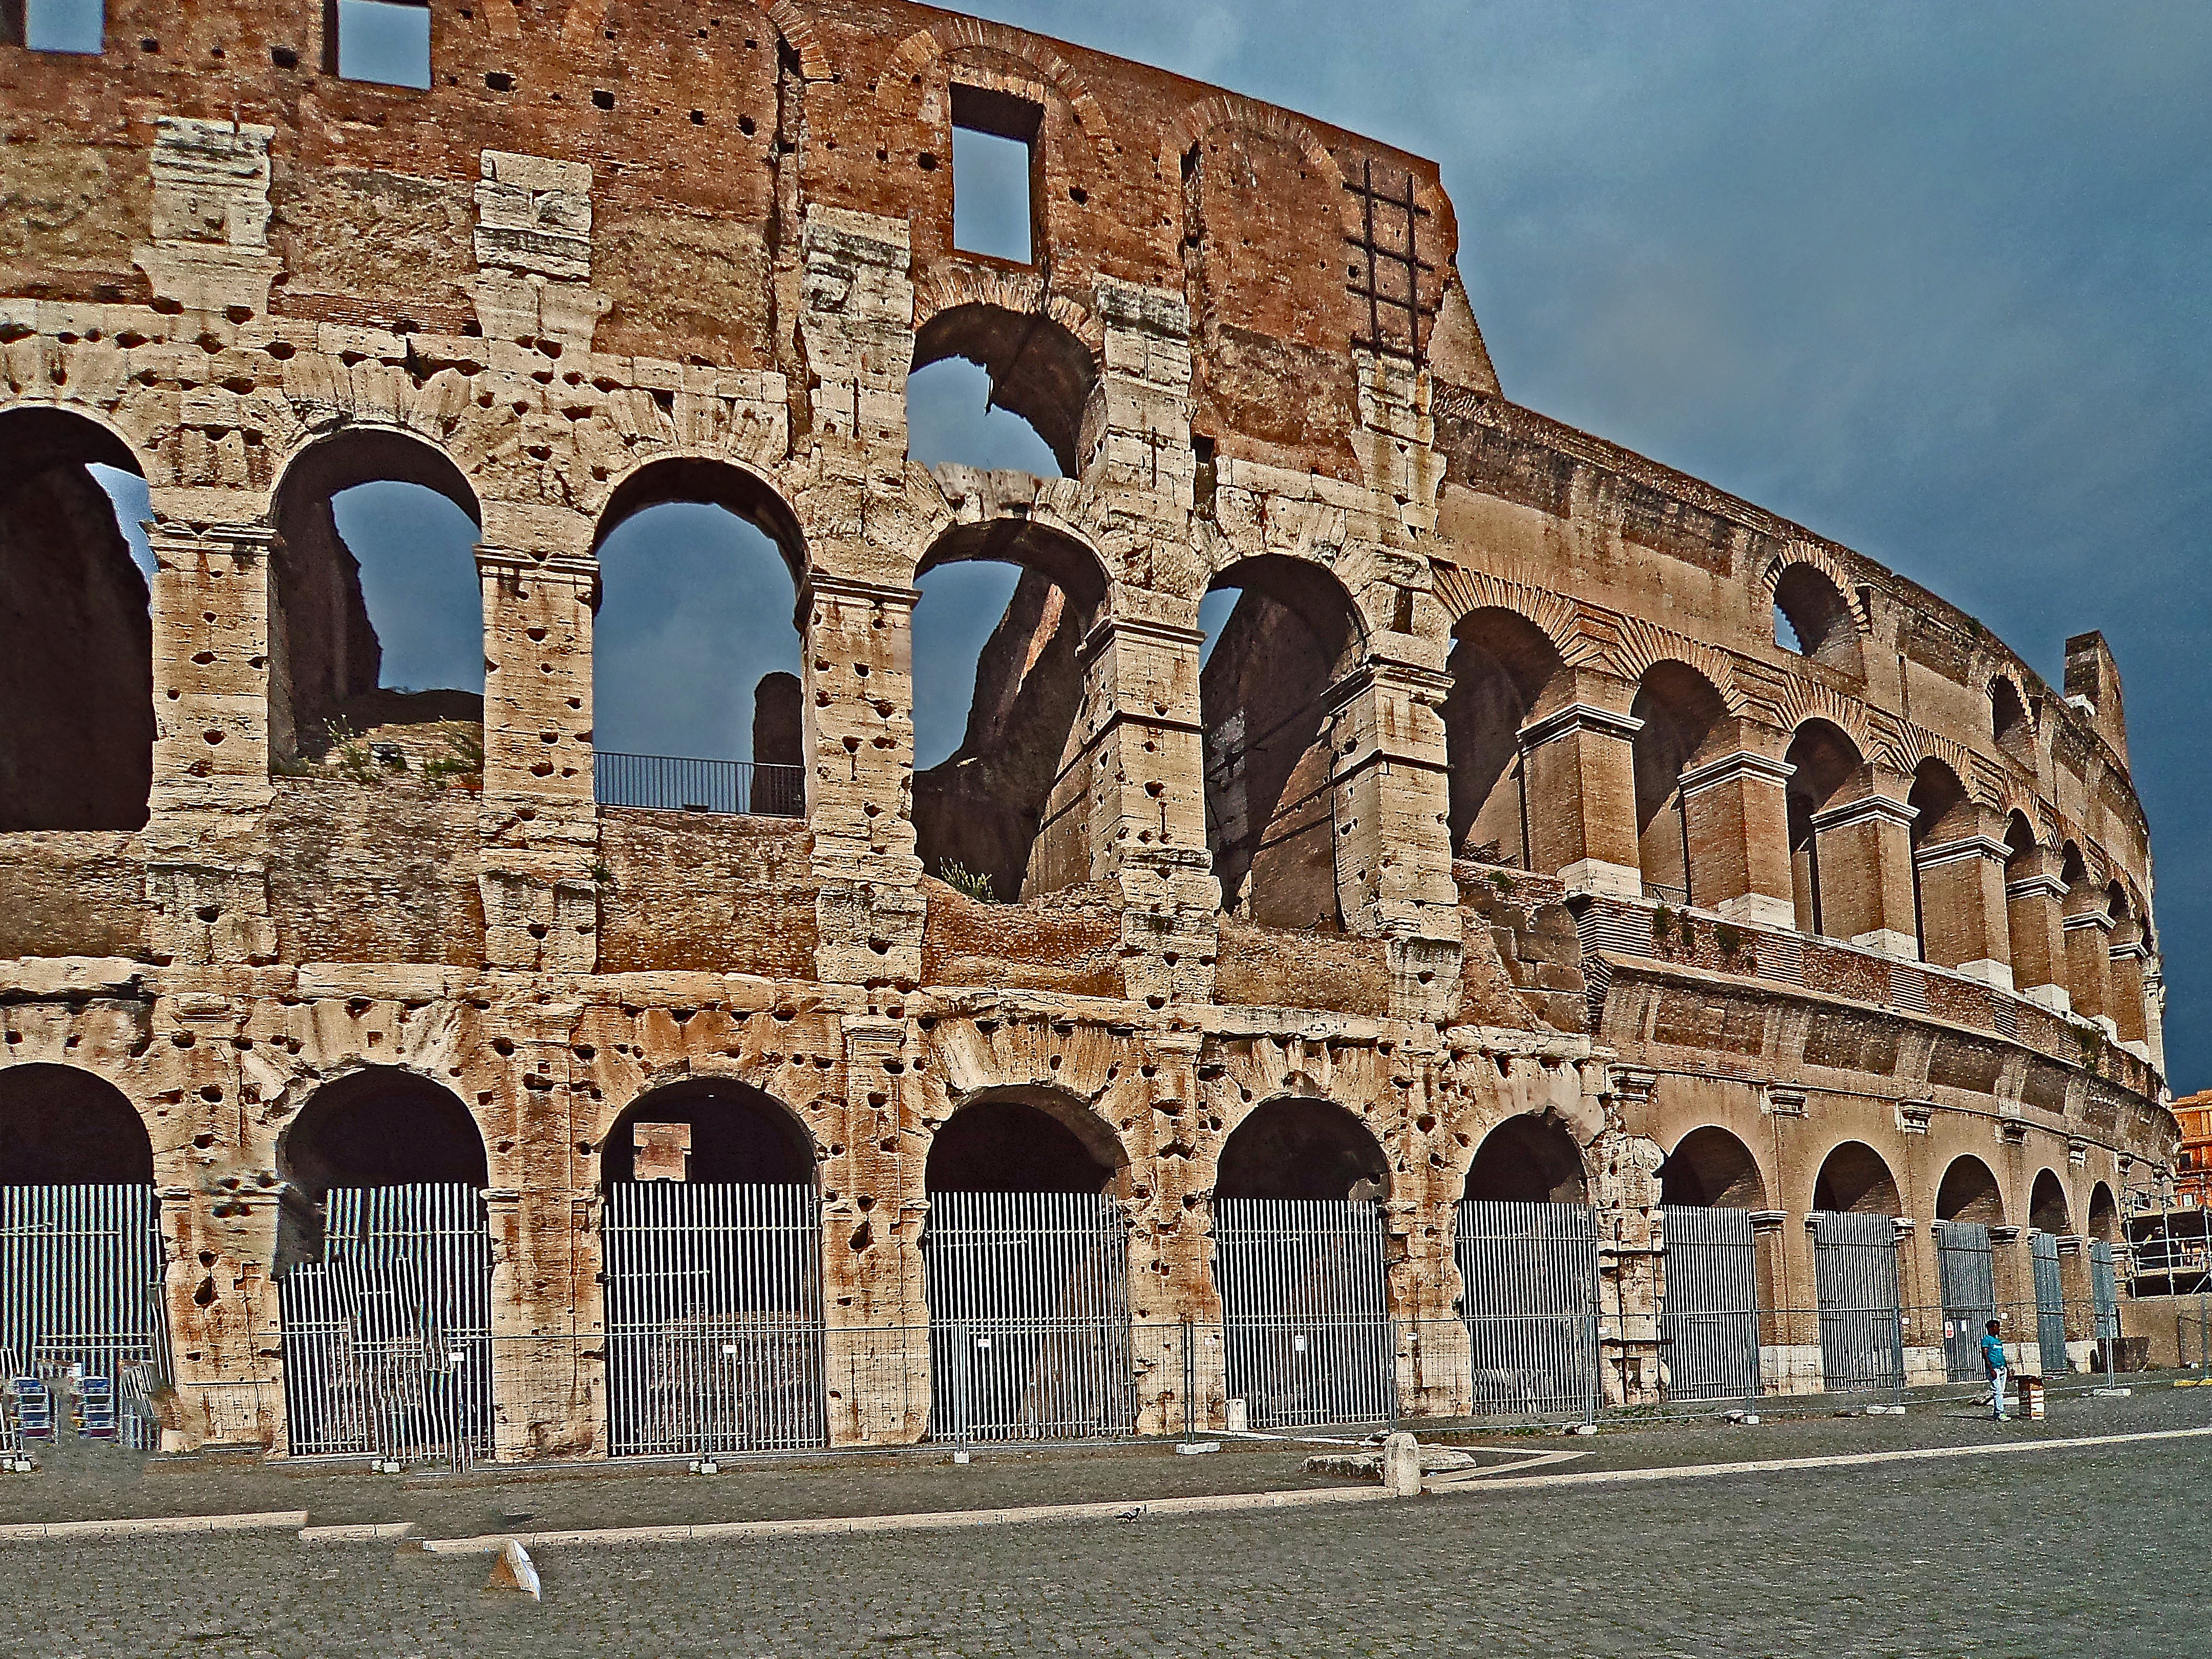
architecture, palace, monument, arch, landmark, italy, facade, tourism, old building, rome, amphitheatre, history, monumental, caesar, ancient times, ancient rome, the coliseum, the amphitheater, historic site, ancient history, human settlement, ancient roman architecture, flawiusze